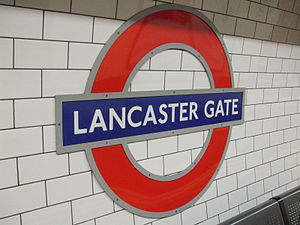
Lancaster Gate Station / Galleri
Lancaster Gate Station er en London Underground-station nær Lancaster Gate på Bayswater Road i Bayswater, nord for Kensington Gardens. Stationen er betjent af Central line, og ligger mellem Queensway og Marble Arch i takstzone 1.